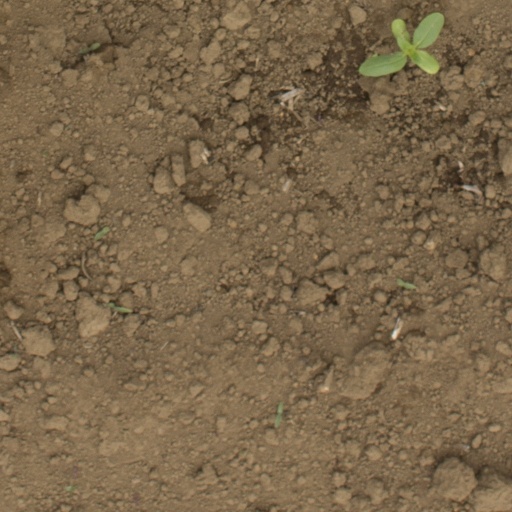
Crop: Jerusalem artichoke